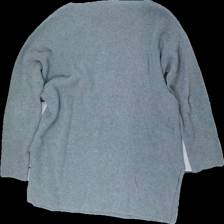
View: back
Type: Cardigan
Category: Ladies
Brand: Flash
Colors: Blue
Material: 100% cotton
Cut: Loose
Size: S
Season: Summer
Stains: Minor
Price range: 50-100
Recommended usage: Export